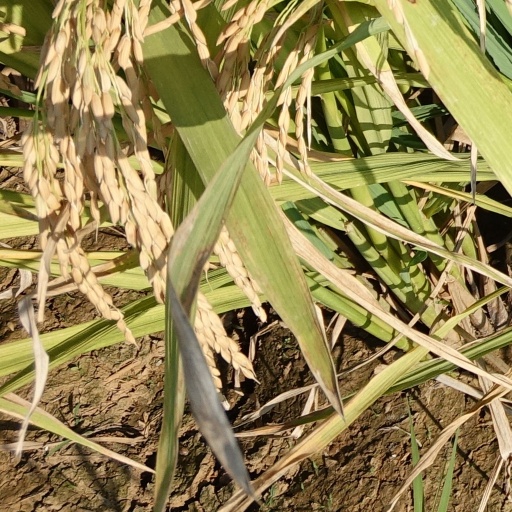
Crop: rice